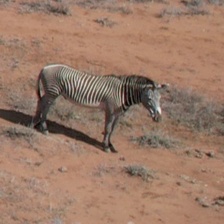
Pose orientation: right